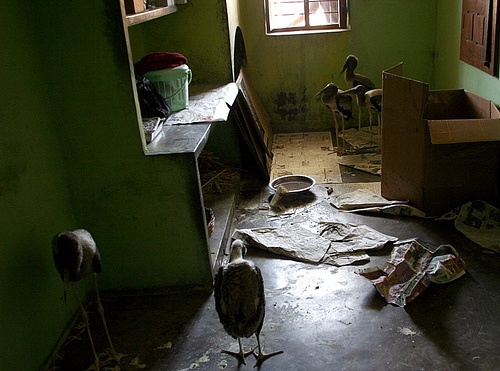
A messy room, painted green, with debris on the ground and birds appear to be in the room.
A living room filled with lots of garbage and clutter.
Three birds stand in a seemingly abandoned house
a messy room with some fake long legged birds
Several birds standing inside of a dirty room.